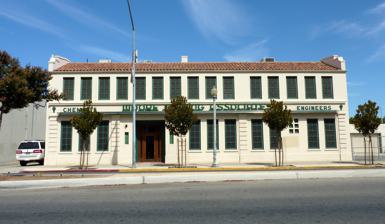
Building: Twining Laboratories
Country: United States of America
Year built: 1930
United States historic place Twining Laboratories U.S. National Register of Historic Places Location 2527 Fresno St., Fresno, California Coordinates 36°45′29″N 119°47′12″W / 36.75806°N 119.78667°W / 36.75806; -119.78667 Area 0.4 acres (0.16 ha) Built 1930 ; 95 years ago ( 1930 ) modified: 1935, 1942, 1943 Built by Fisher & McNulty Architect Charles E. Butner Architectural style Mediterranean Revival NRHP reference No. 91000308 Added to NRHP March 26, 1991 Twining Laboratories , at 2527 Fresno St. in Fresno, California , was built in 1930.  The building was listed on the National Register of Historic Places in 1991. It was designed in Mediterranean Revival style by architect Charles E. Butner and built by contractors Fisher & McNulty to serve as a chemical testing lab. It was modified by additions in 1935, 1942, and 1943. References